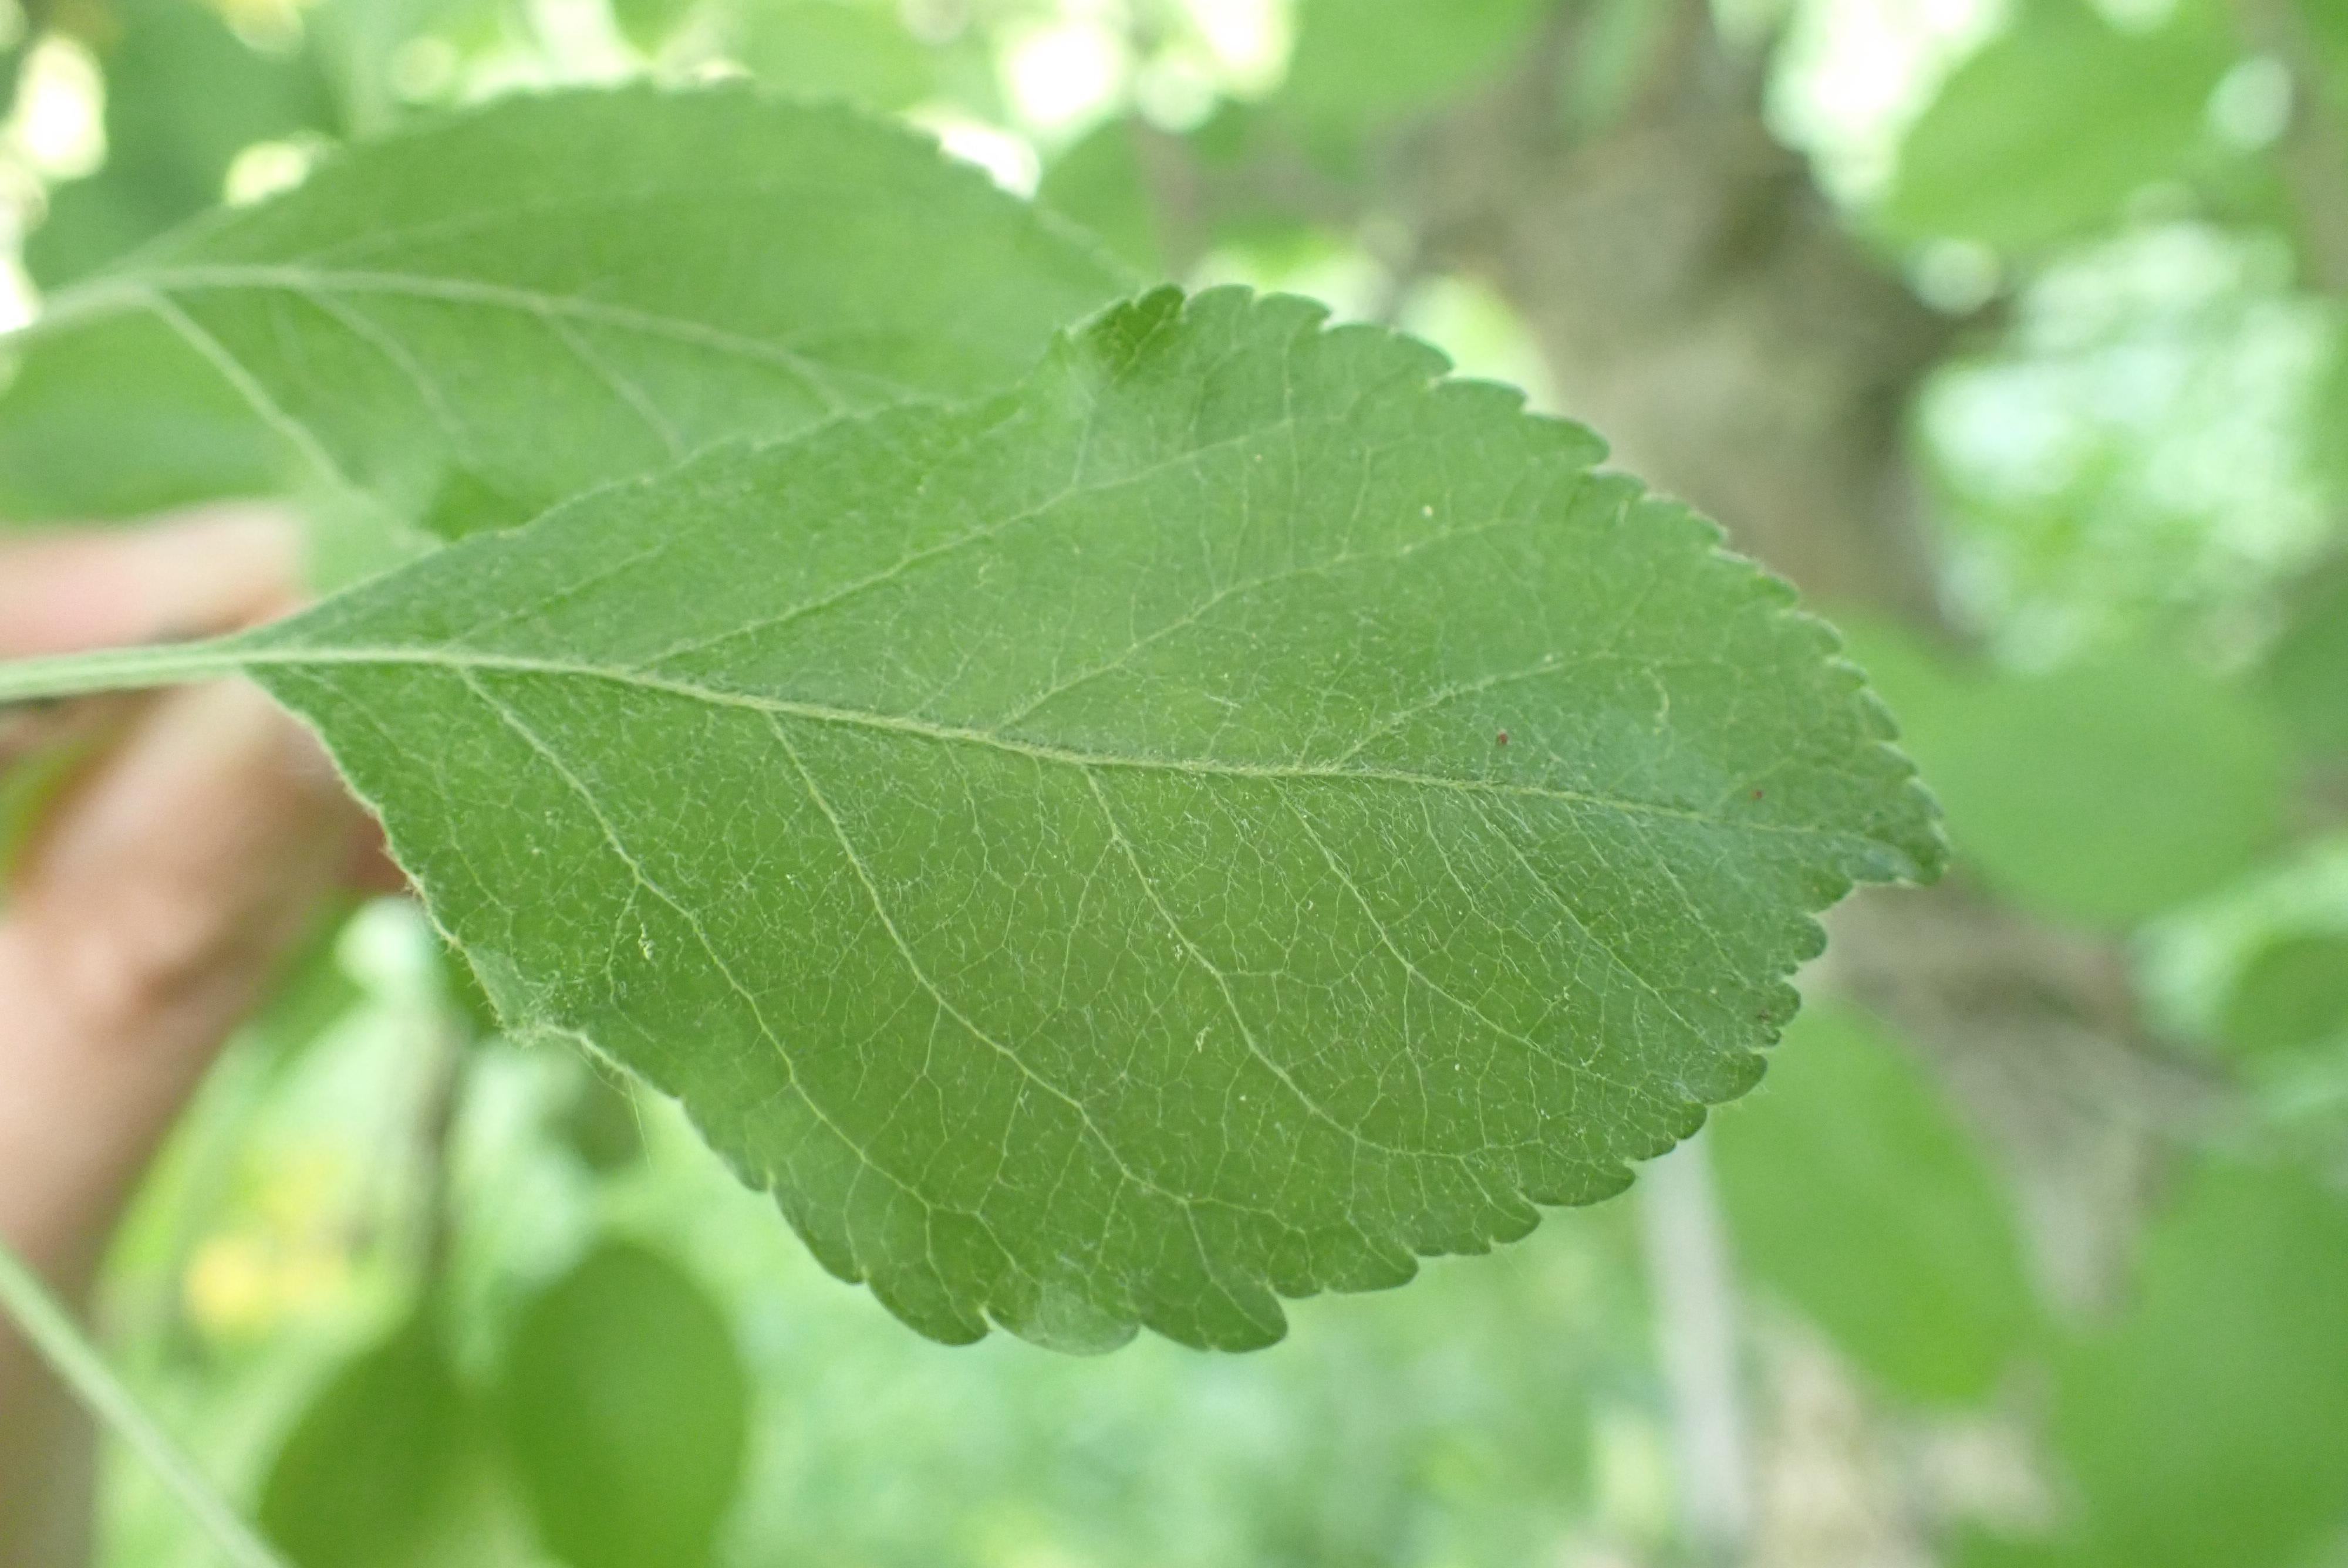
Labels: healthy